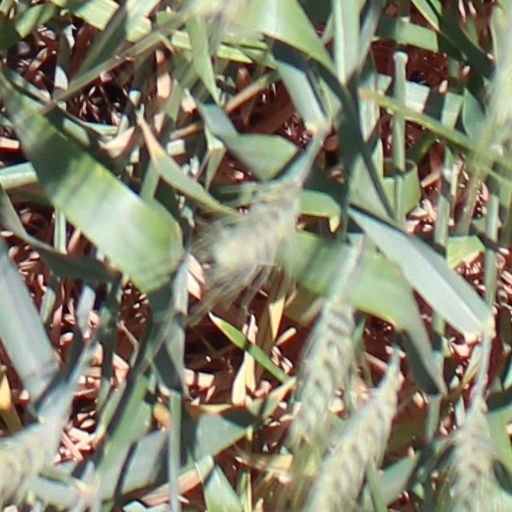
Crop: wheat